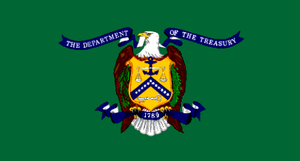
La Garde côtière des États-Unis est un organisme fédéral américain dévolu au rôle de surveillance, de protection, et de sauvetage des personnes en détresse dans les eaux territoriales américaines ; il est le représentant de l'action de l'État en mer et dispose, entre autres, d'unités armées.